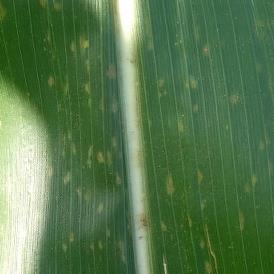
Crop: Maize
Condition: rust-d